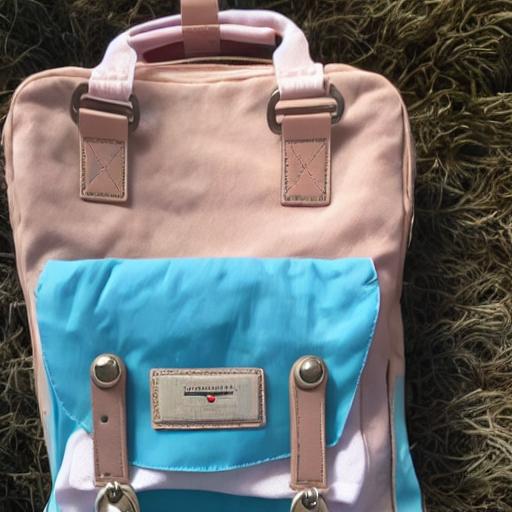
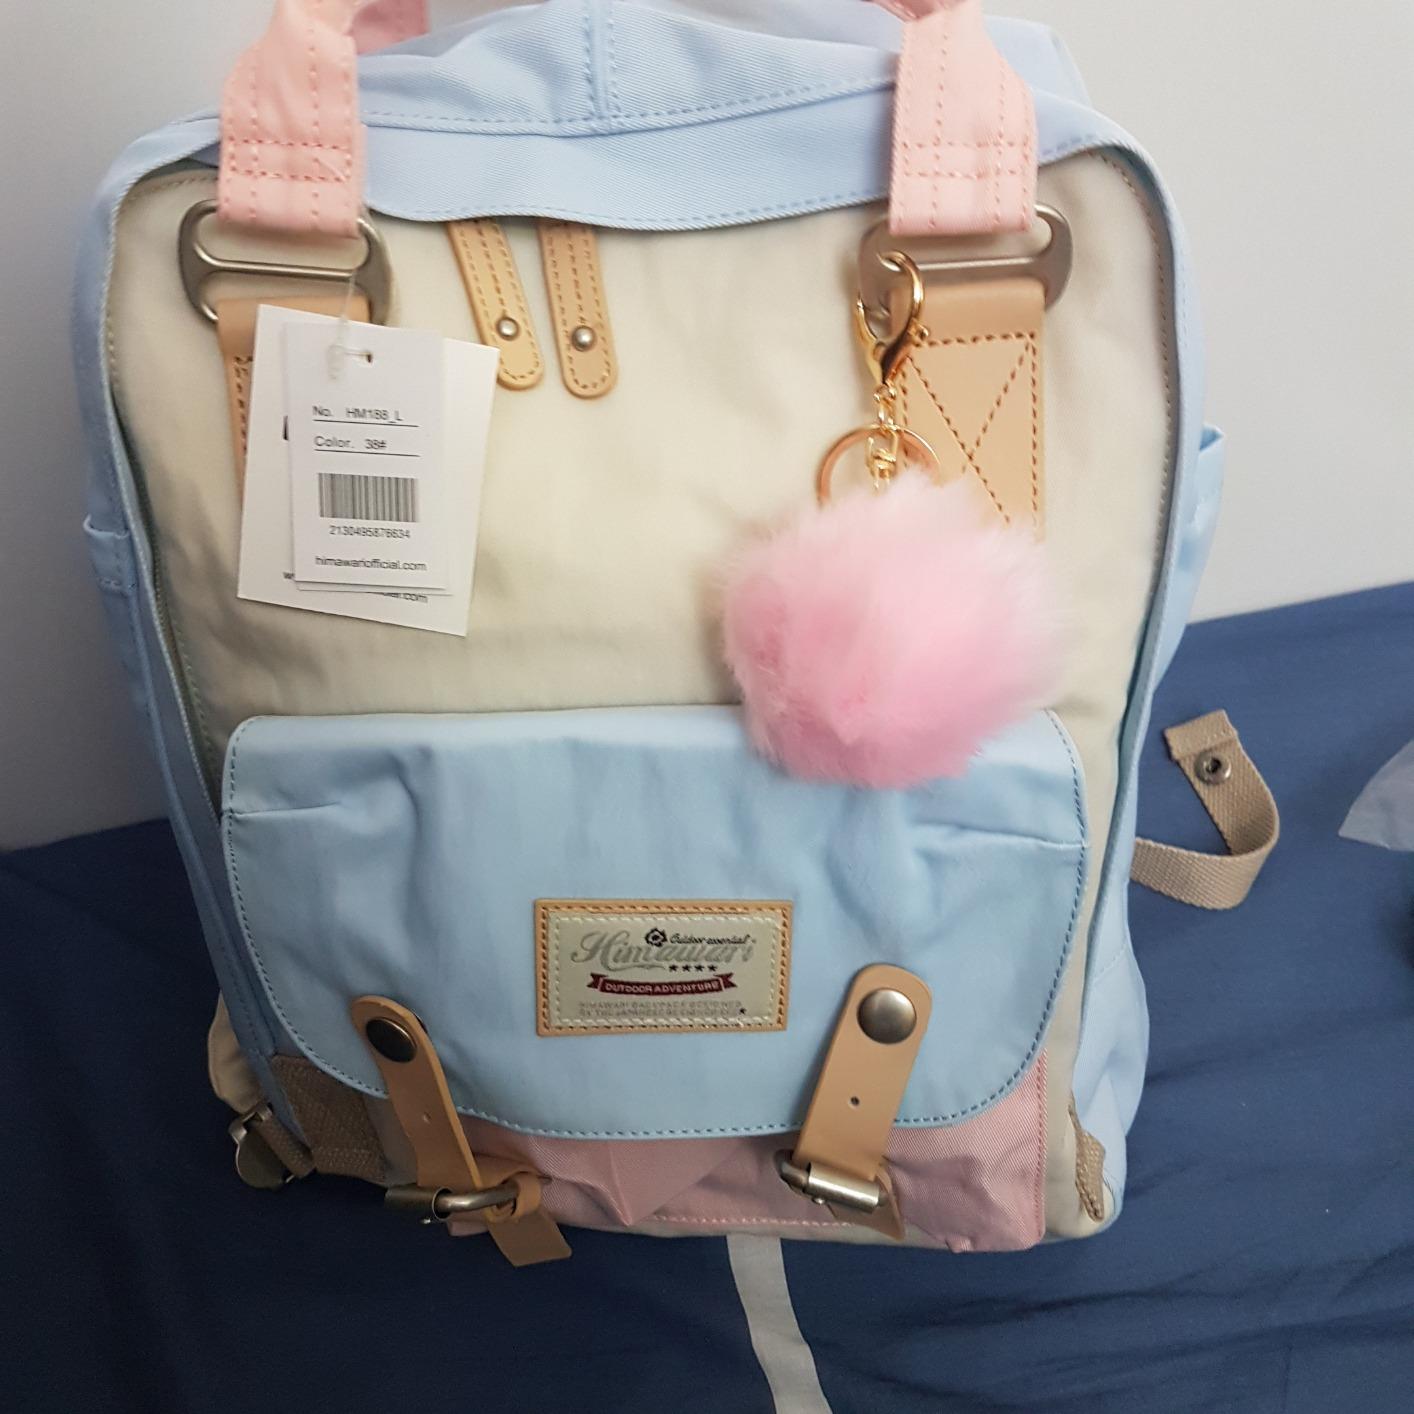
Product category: bag
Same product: no